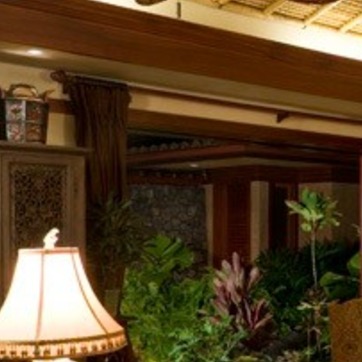
Material: glass